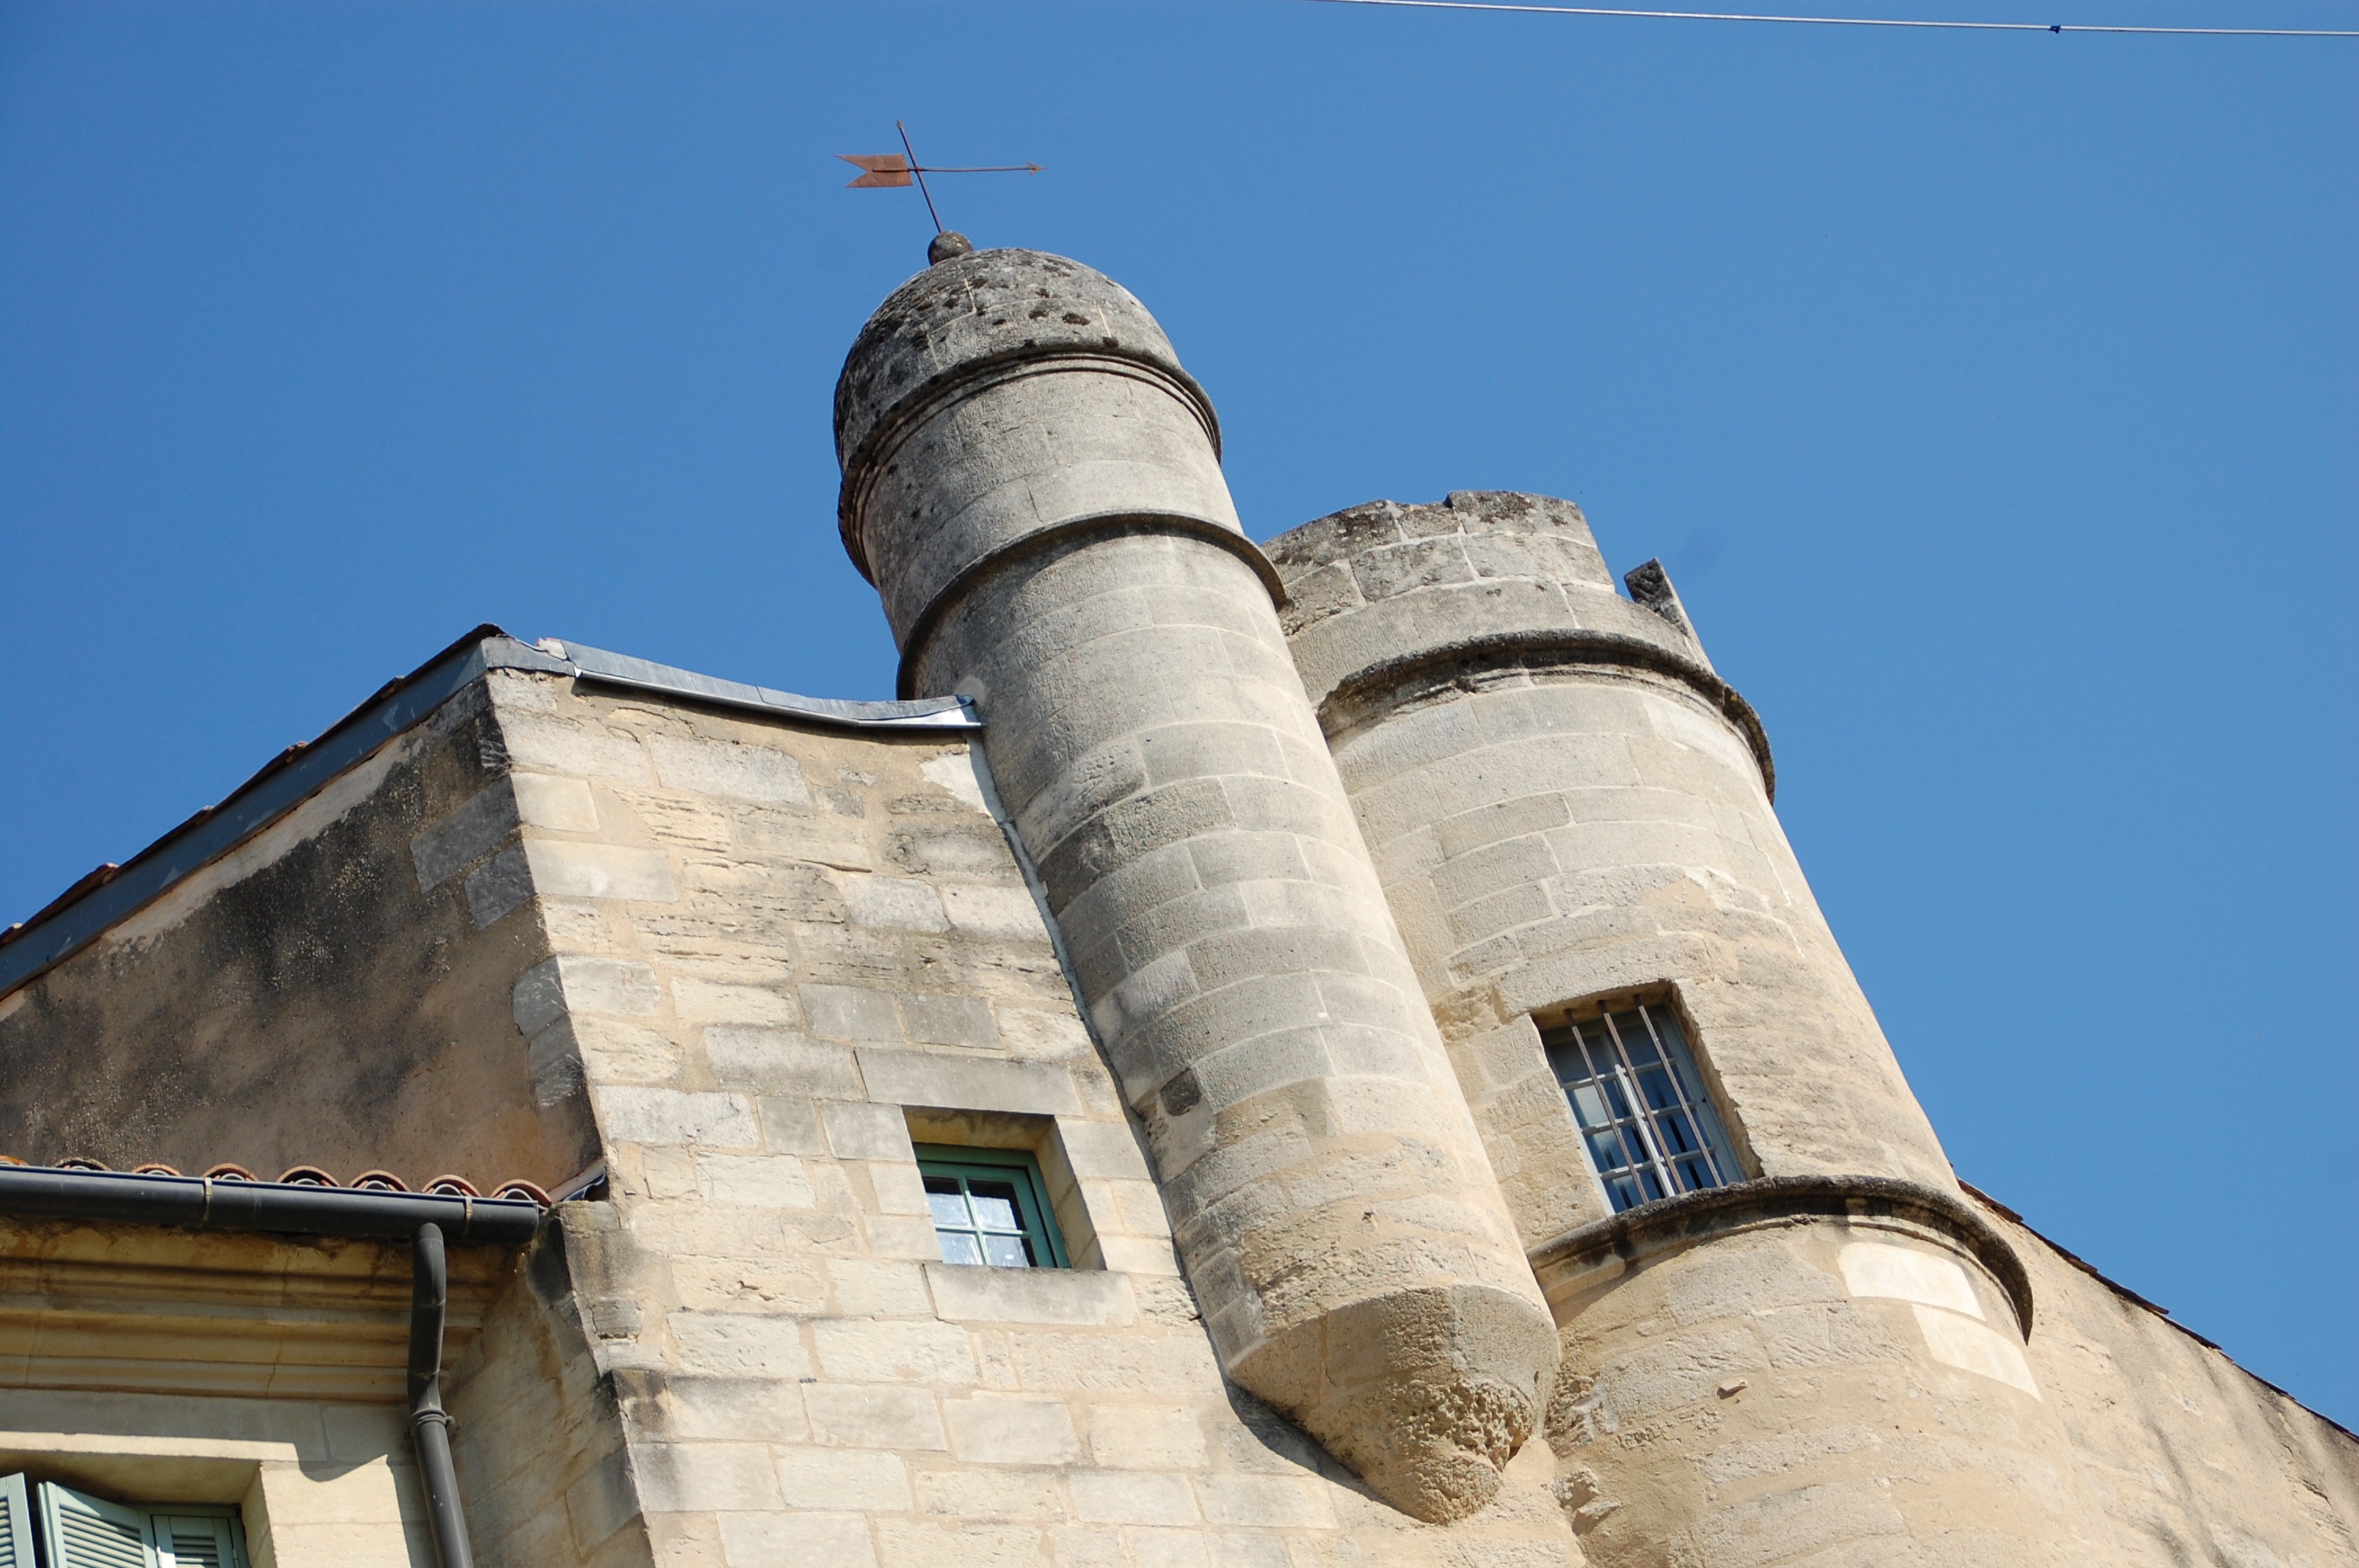
building, tower, blue, heritage, turret